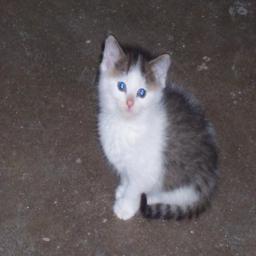
Animal: cats